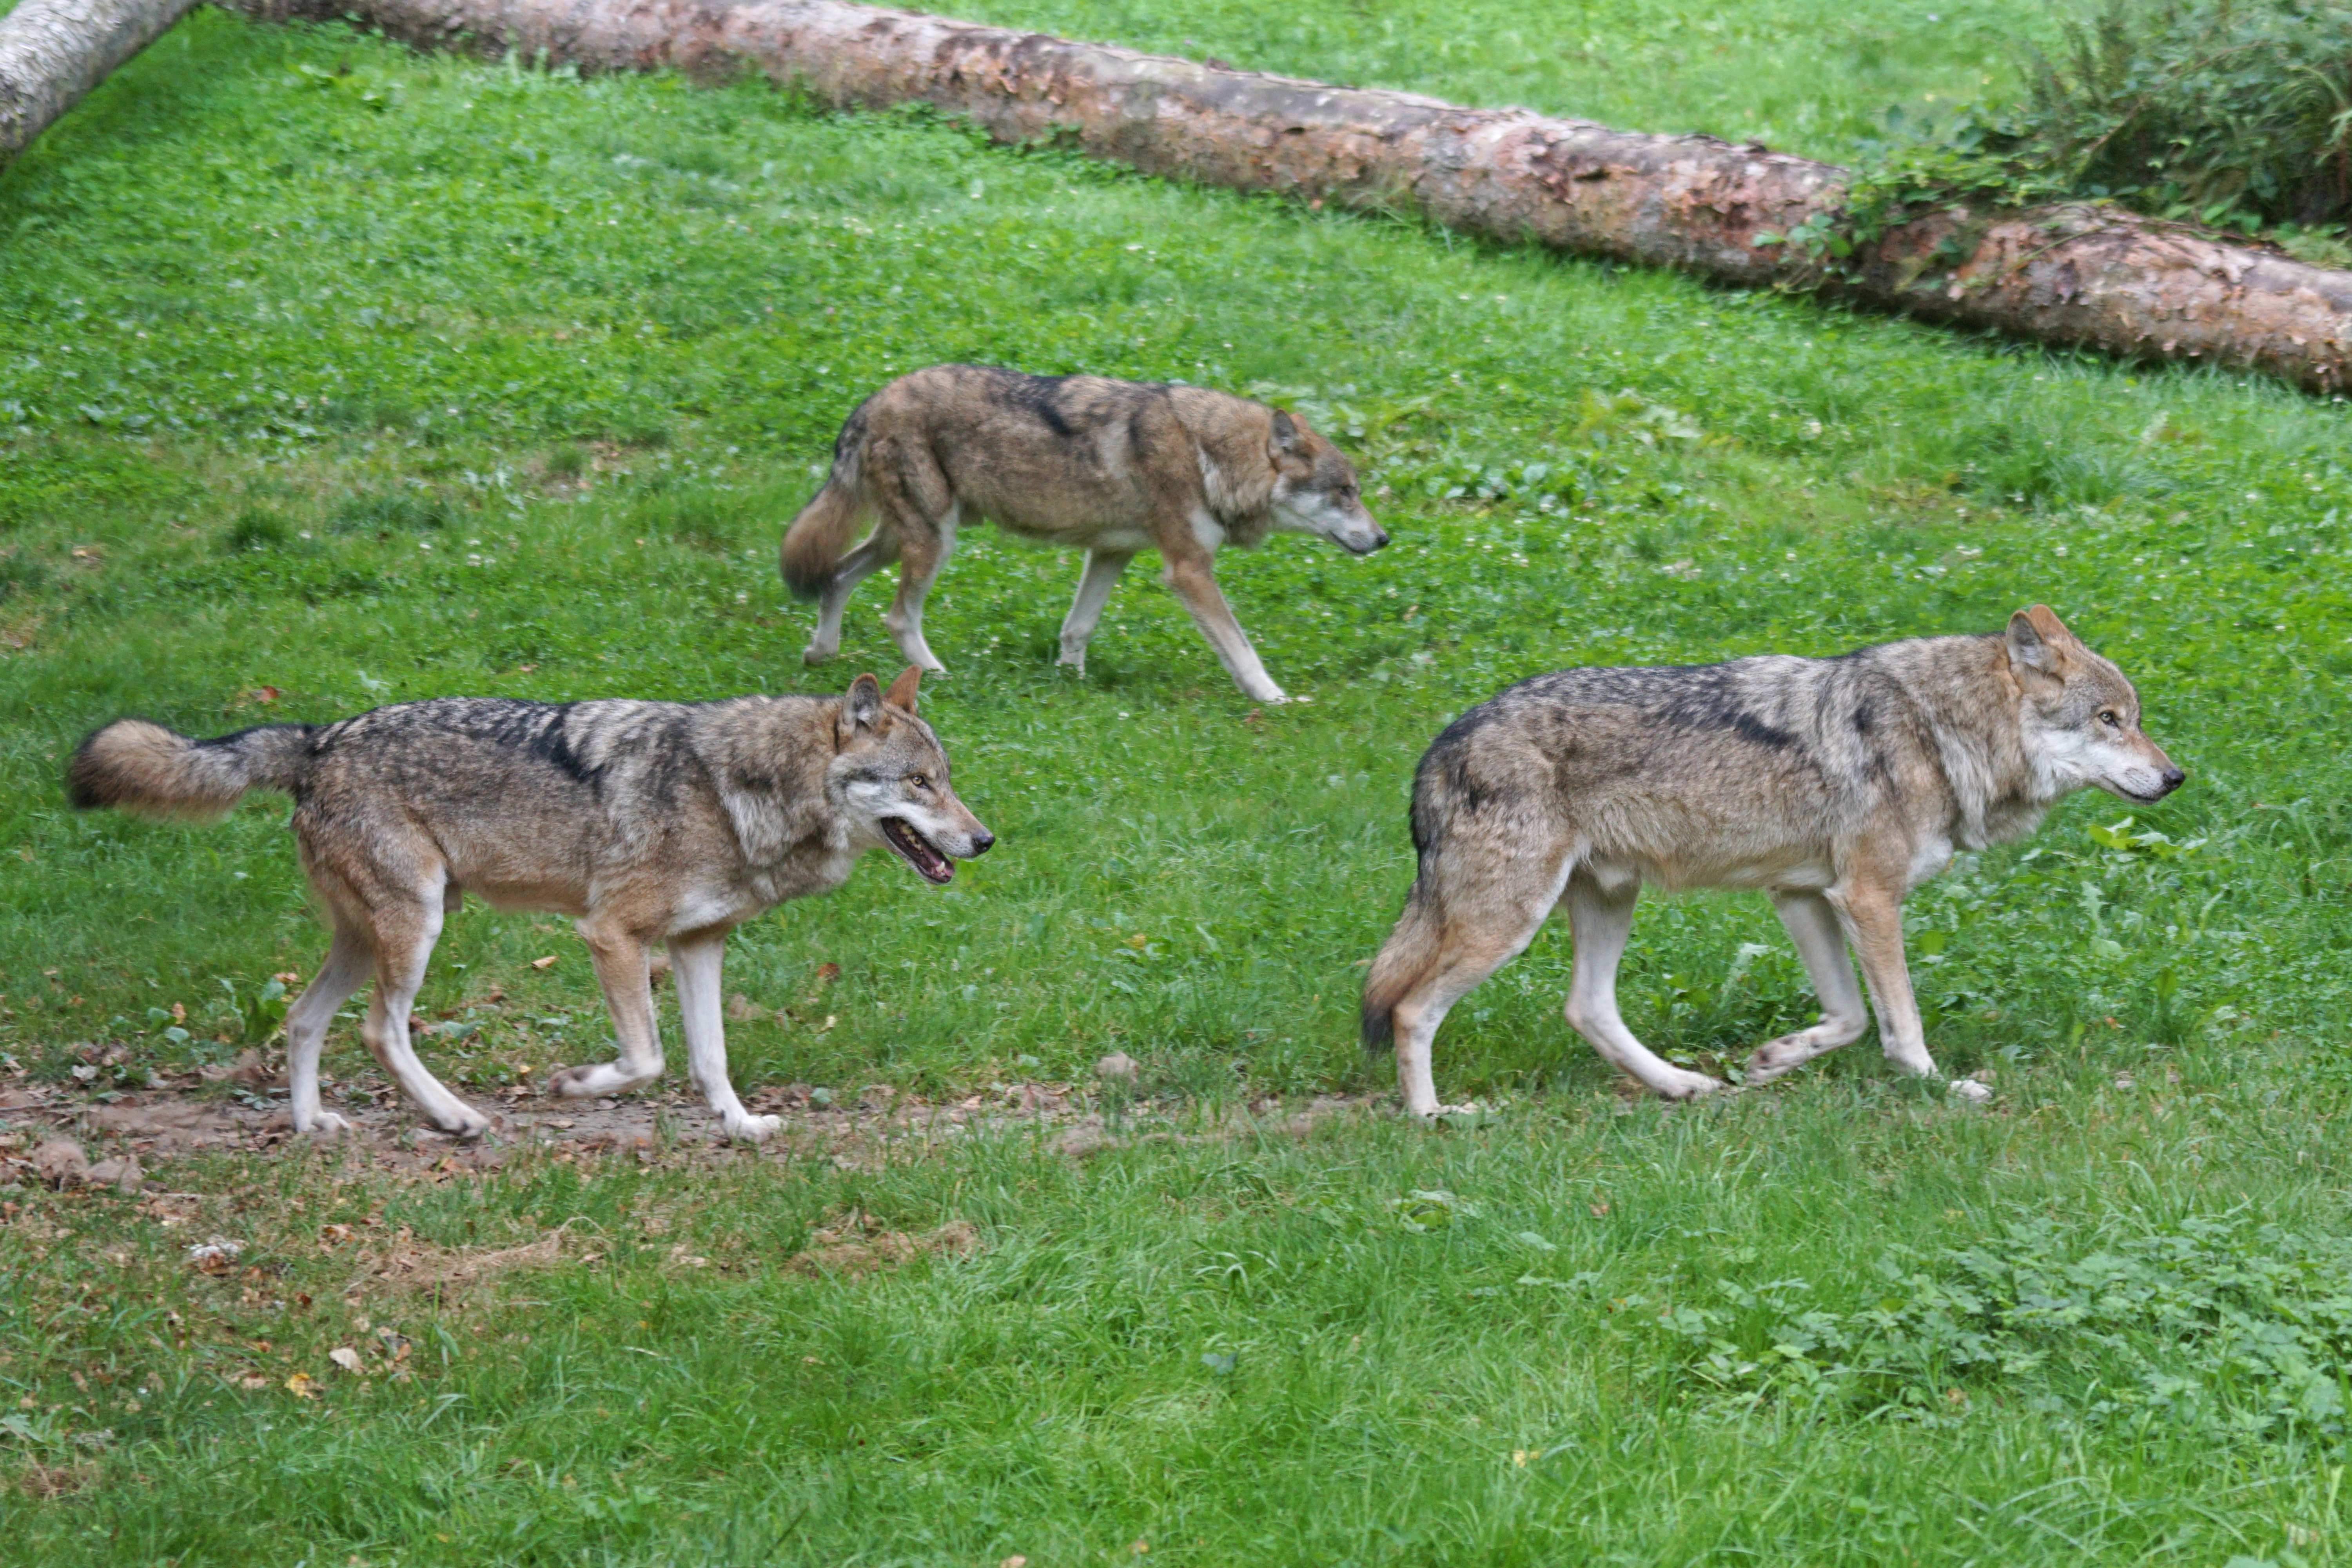
social, mammal, wolf, predator, coyote, fauna, vertebrate, wildlife photography, wolves, carnivores, european wolf, pack animal, canis lupus, jackal, dog like mammal, red wolf, saarloos wolfdog, wolfdog, czechoslovakian wolfdog